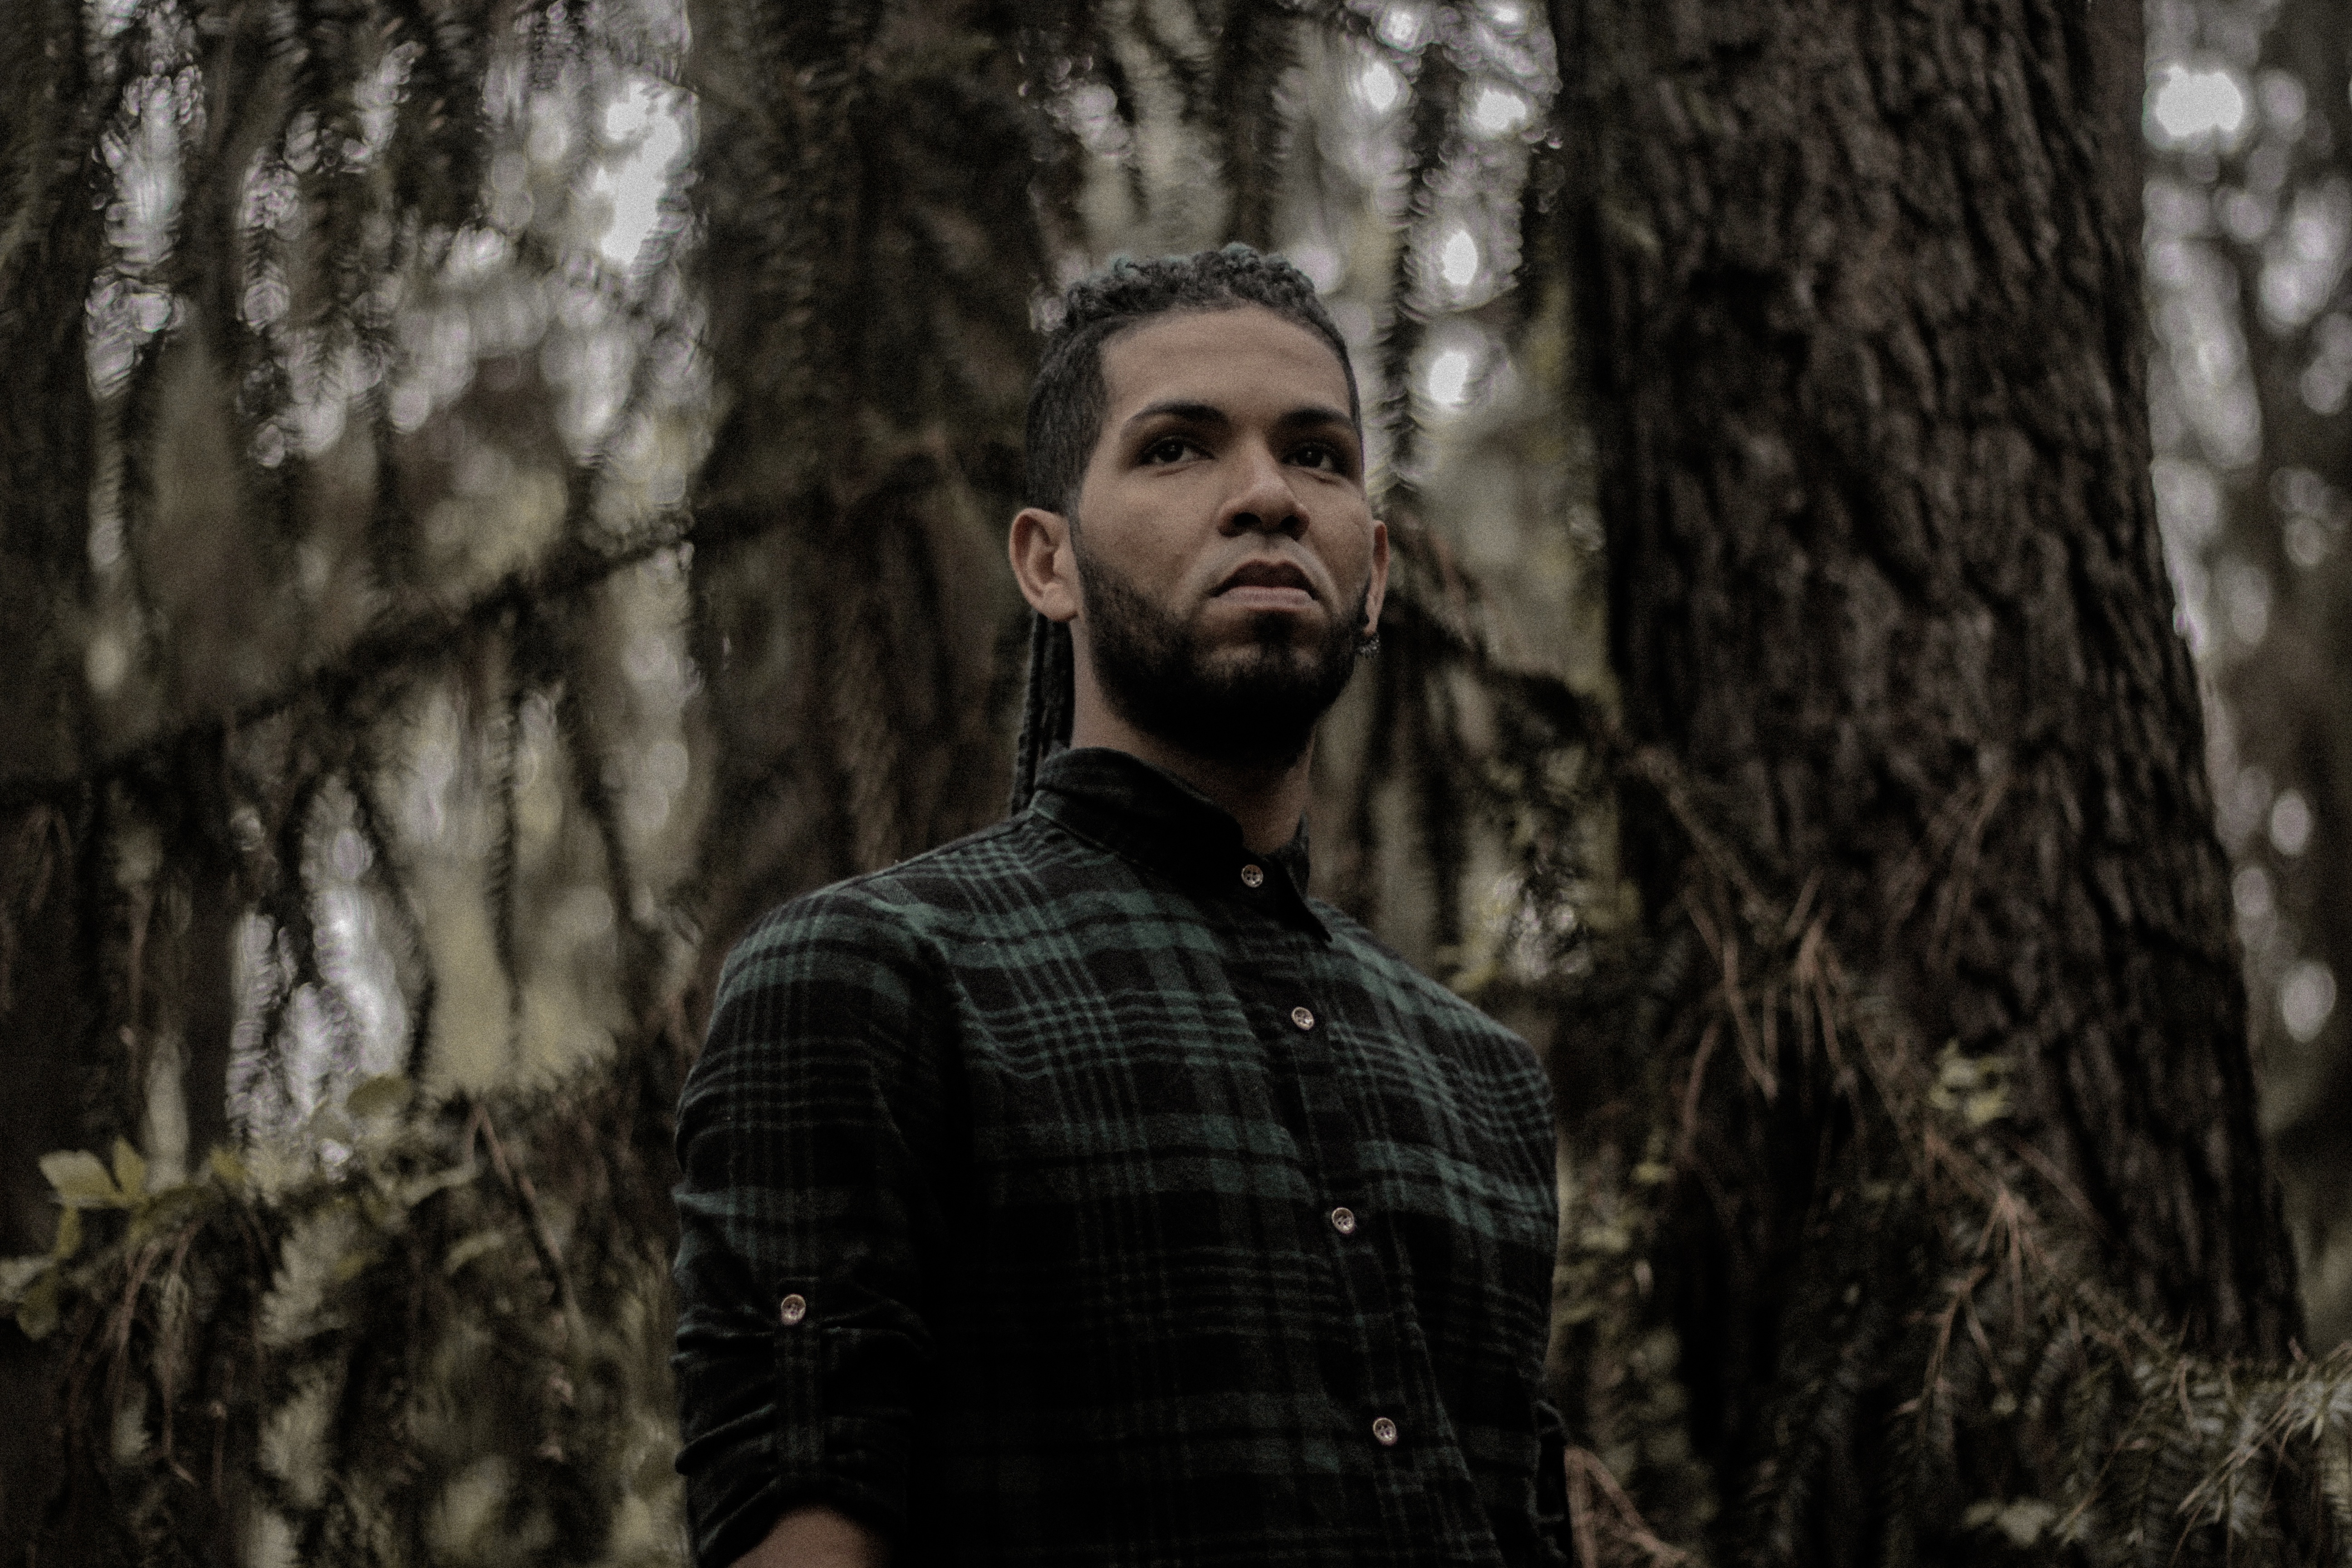
tree, forest, person, people, portrait, spring, darkness, season